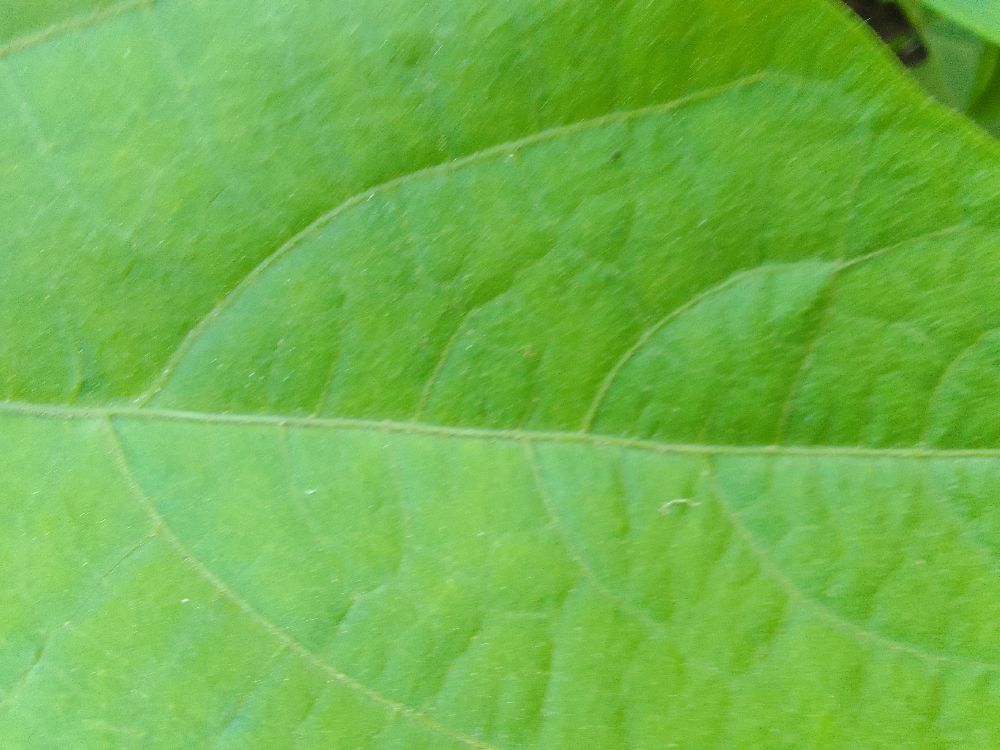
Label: healthy